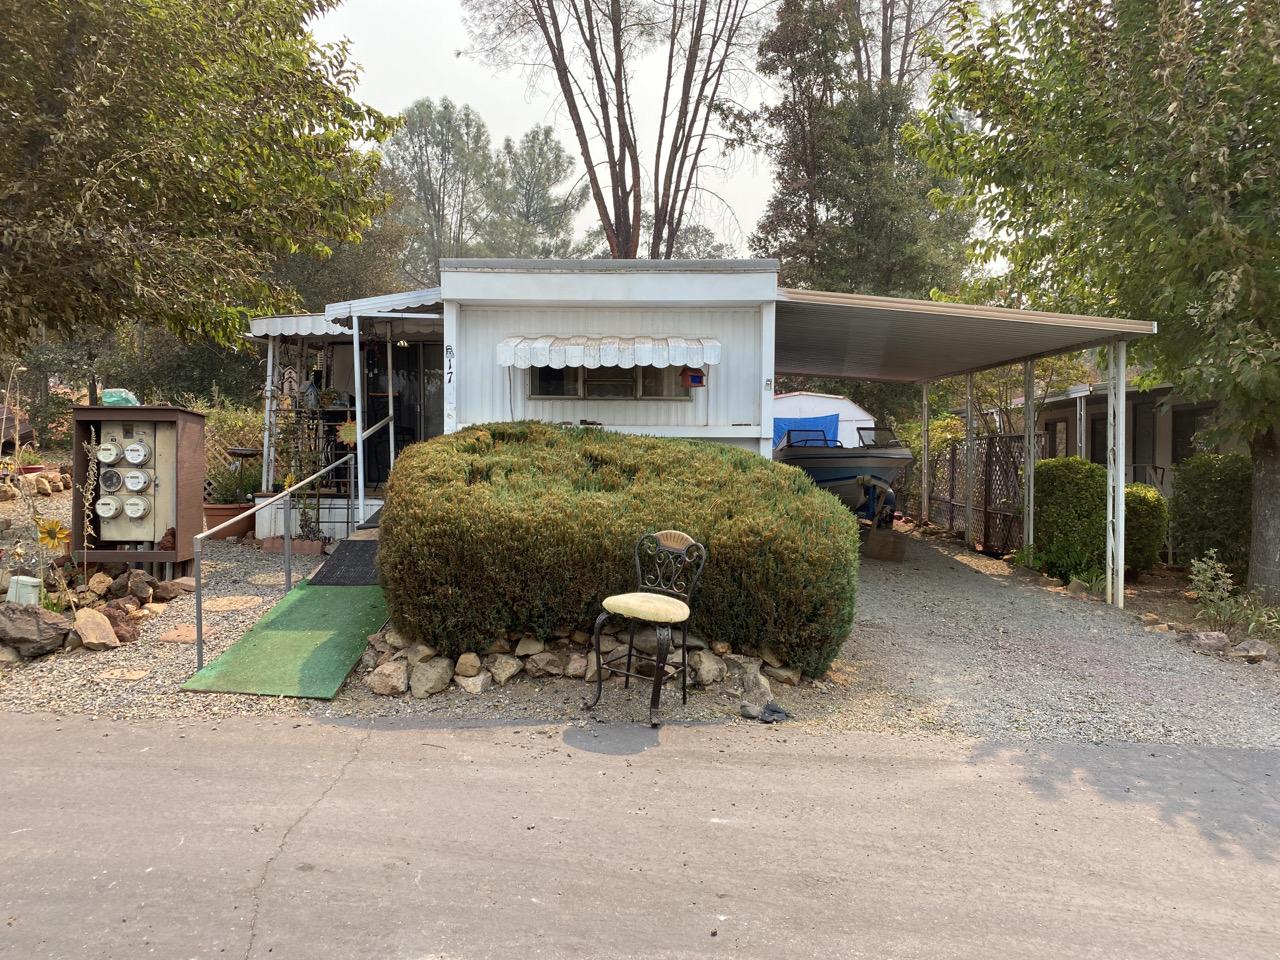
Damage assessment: no_damage